Railways in Buckinghamshire

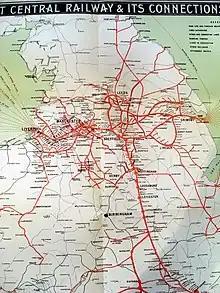
The Great Central Main Line in 1903. Aylesbury can be seen as a junction for the Wycombe Railway

The next railway to weave its way through Buckinghamshire was the Manchester, Sheffield and Lincolnshire Railway which had formed a network of railways in the north of England. In 1897, it changed its name to become the Great Central Railway in anticipation of its London extension. The MS&LR had been a modest company, until Sir Edward Watkin became general manager in 1854. His ambition was to build a rail tunnel under the English Channel in which his trains would run. He was determined to build a line south to London and the South Coast- to do this he became chairman of both the South Eastern Railway which ran between London and Dover and the Metropolitan Railway. Both companies were of use to Watkin as they provided a clear route between Dover and the already existing MS&LR near Nottingham.